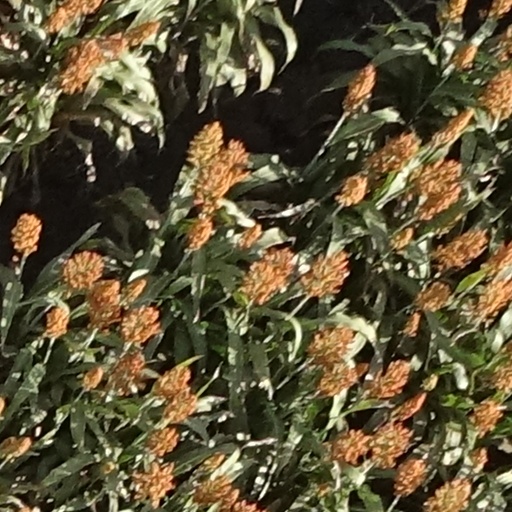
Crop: sorghum